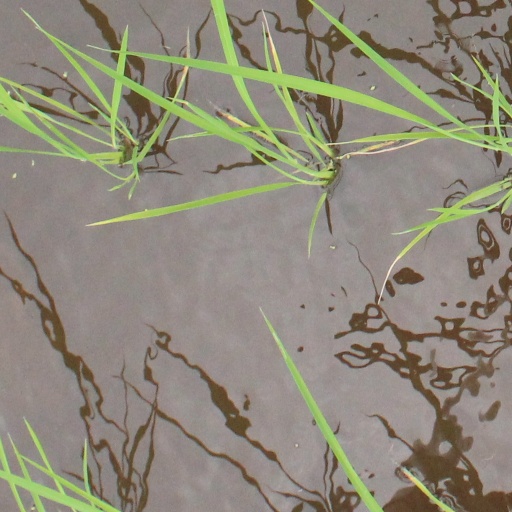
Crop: rice